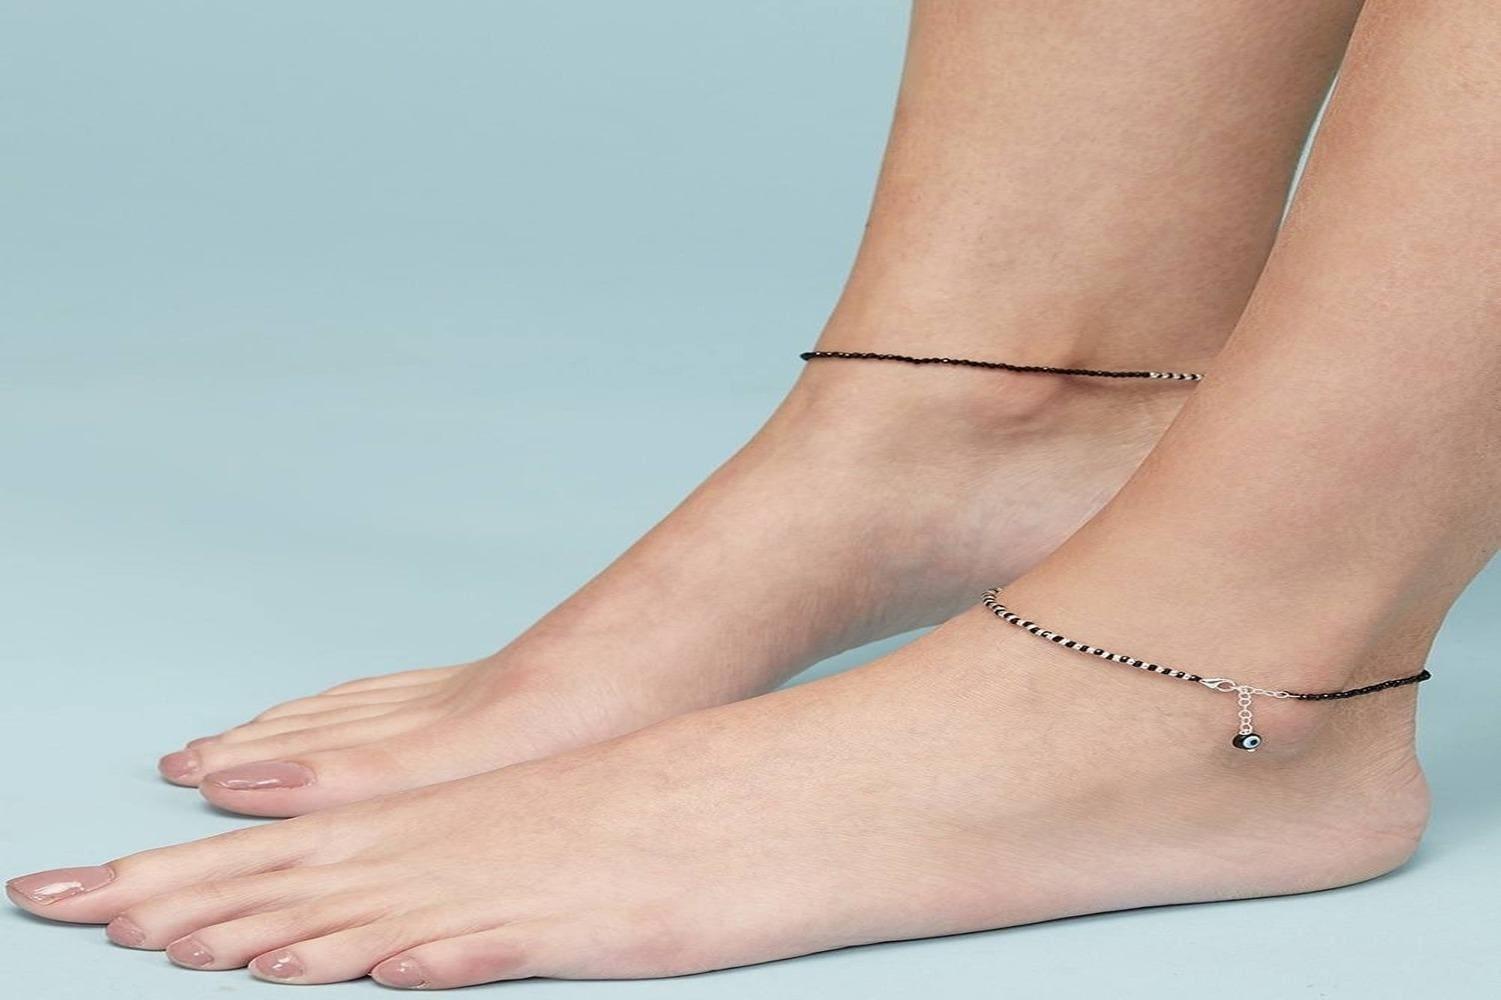
Mewow Trends Evil Eye Charm Adjustable Alloy Anklet (Pair of 2)
Type: Anklets
Brand: MEWOW TRENDS
Price: Rs. 179
 Elevate your look with Mewow Trends' stunning anklets. Made with the highest quality materials, our anklets are designed to last and are perfect for any occasion. Whether you're dressing up for a night out, or just want to add a splash of color to your everyday look, our anklets have got you covered.